Symphonie fantastique

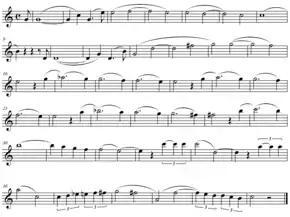
The "idée fixe" theme, which recurs in various guises in each of the five movements

The "" is a piece of programme music that tells the story of a gifted artist who, in the depths of hopelessness and despair because of his unrequited love for a woman, has poisoned himself with opium. The symphony tells the story of the artist's drug-fuelled hallucinations, beginning with a ball and a scene in a field and ending with a march to the scaffold and a satanic dream. The artist's passion is represented by an elusive theme which Berlioz called the "idée fixe", a contemporary medical term also found in literary works of the period. It is defined by the "Dictionnaire de l'Académie française" as "an idea that keeps coming back to mind, an obsessive preoccupation".